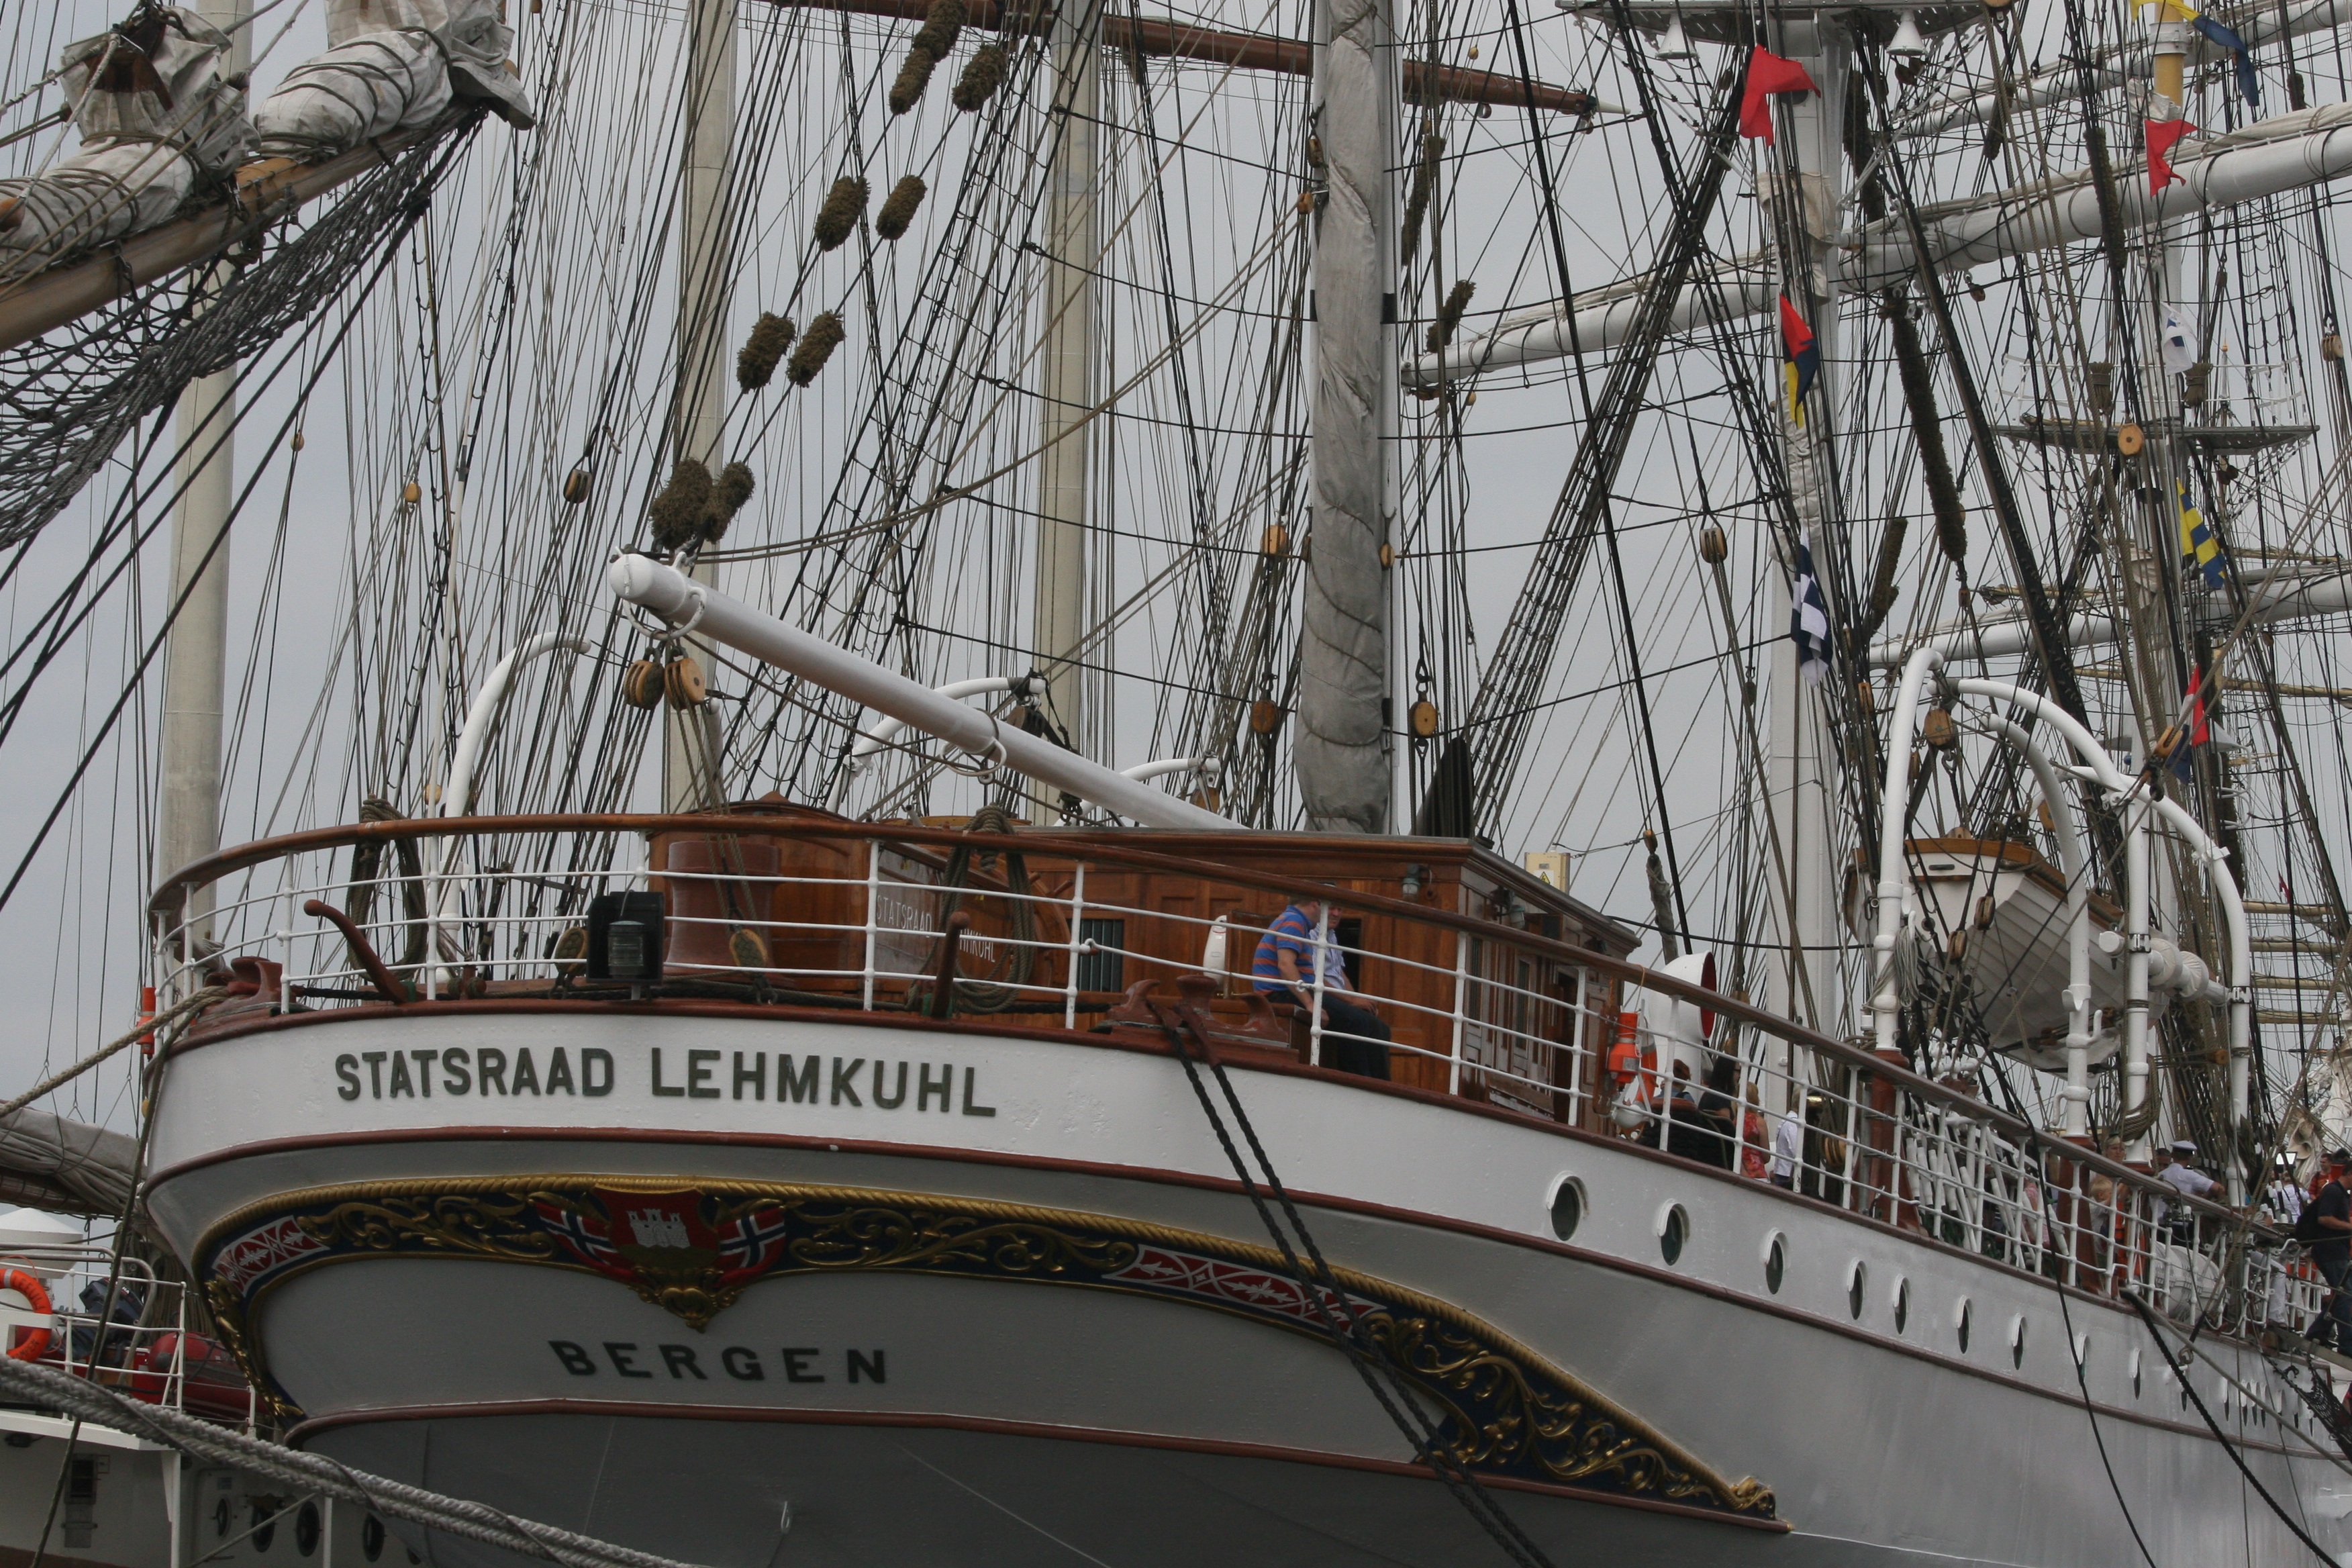
boat, adventure, ship, summer, vehicle, mast, sailing, sailboat, waterway, sail, watercraft, sailing ship, riga, latvia, tall ship, galleon, caravel